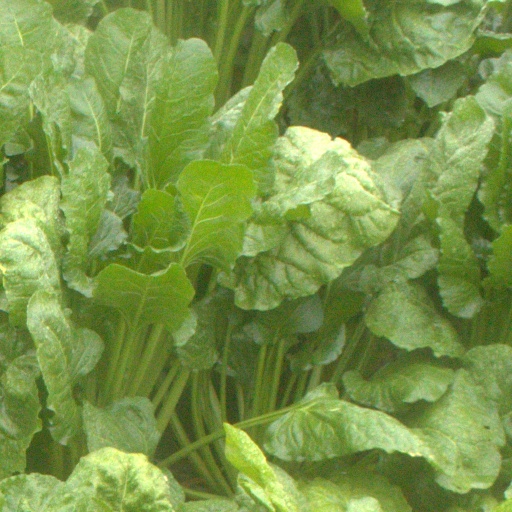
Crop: sugar beet